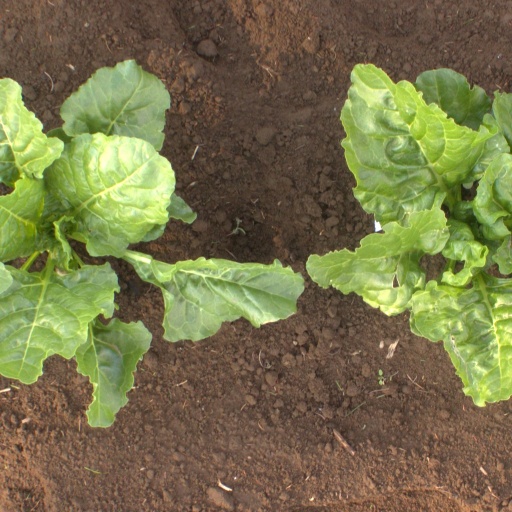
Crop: sugar beet